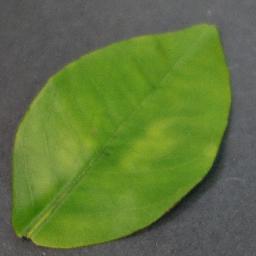
Label: Orange___Haunglongbing_(Citrus_greening)